Meitetsu 1800 series

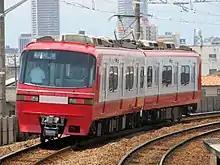
Set 1808 in July 2017

From 2017, the fleet underwent a programme of refurbishment. The first 1800 series set to be refurbished and reliveried was 1808 in May 2017.